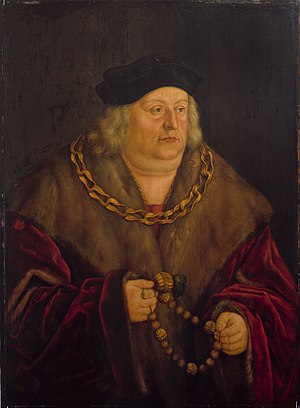
Albrecht 4. af Bayern-München
Albrecht 4. af Bayern-München, var regerende hertug af Bayern-München fra 1465 og af hele Bayern fra 1505 til 1508.